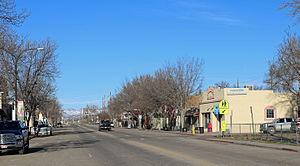
Wellington est une ville américaine située dans le comté de Larimer dans le Colorado.